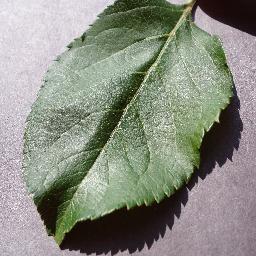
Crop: apple
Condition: healthy